Joseph Howey

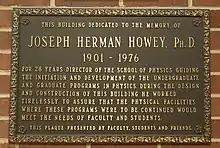
Plaque honoring Howey at Georgia Tech

In 1934, Howey became a professor of physics at Georgia Tech, and in 1935 he became the director of the school's physics department, where he was instrumental in establishing a standard curriculum and creating graduate and PhD programs. In 1963, Howey requested to be "associate director" so that he could focus on the design of the new physics building, and was succeeded in his post by Vernon D. Crawford.